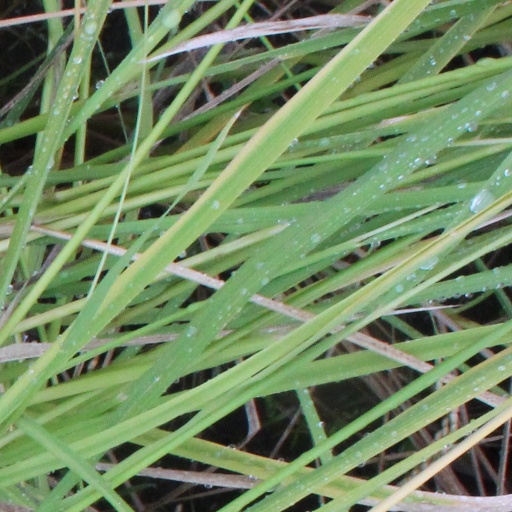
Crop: rice